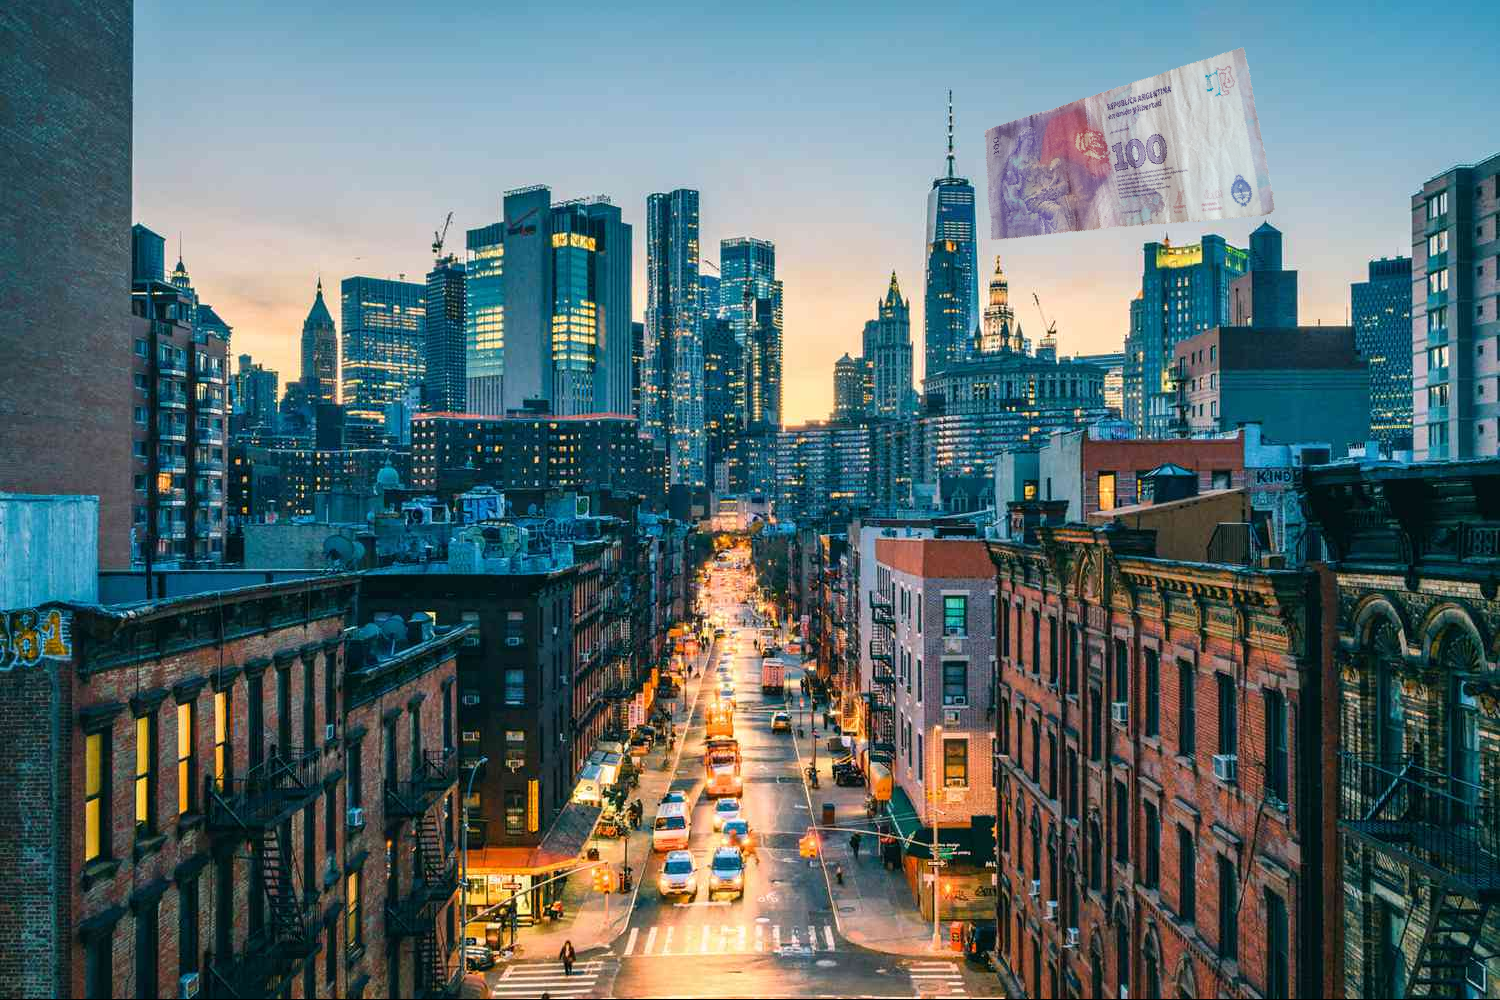
Denominación: 100